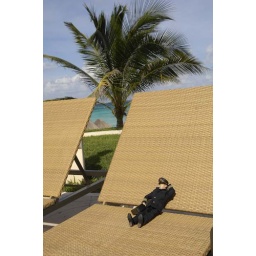
Stefan the pilot relaxing on a deck chair on a beach in Cancun, Mexico